Suillus bovinus

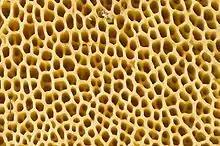
Closeup of pore surface

The spore print is an olive-brown colour. The oval to spindle-shaped spores have dimensions of 8–10 by 3.5–4.5 μm. Basidia (spore-bearing cells) are cylindrical to narrowly club-shaped, measuring 22.4–33.4 by 5.8–8.0 μm. They bear four sterigmata (each holding a single spore), which are up to 6.8 μm long. Cystidia are present on both the tube ends (cheilocystidia) and tube faces (pleurocystidia). There are no clamp connections in the hyphae of "Suillus bovinus". The cap cuticle comprises filamentous, gelatinized hyphae with a diameter of 2.6–5.0 μm. The mycelium has a pink tinge.